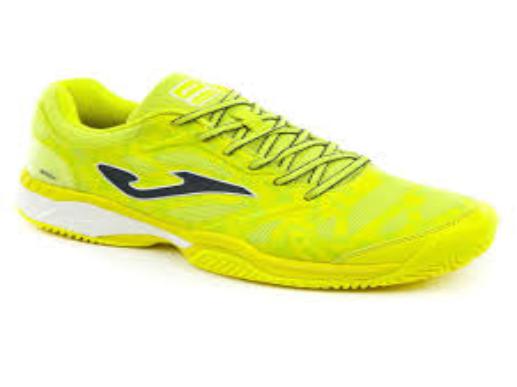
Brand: Joma-1
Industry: Clothes